Annabel Linquist

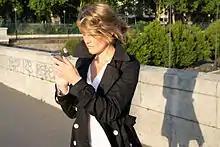
Annabel Linquist creating a song for Sony Ericsson in Paris. Photo by Daniel Karlsson.

Linquist's current painting project is a "Desert Popup" in Marfa, Texas called, #charmogram in partnership with Artsy.